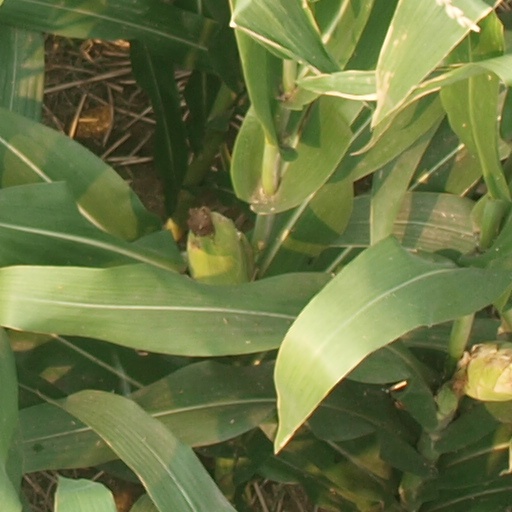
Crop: maize; corn